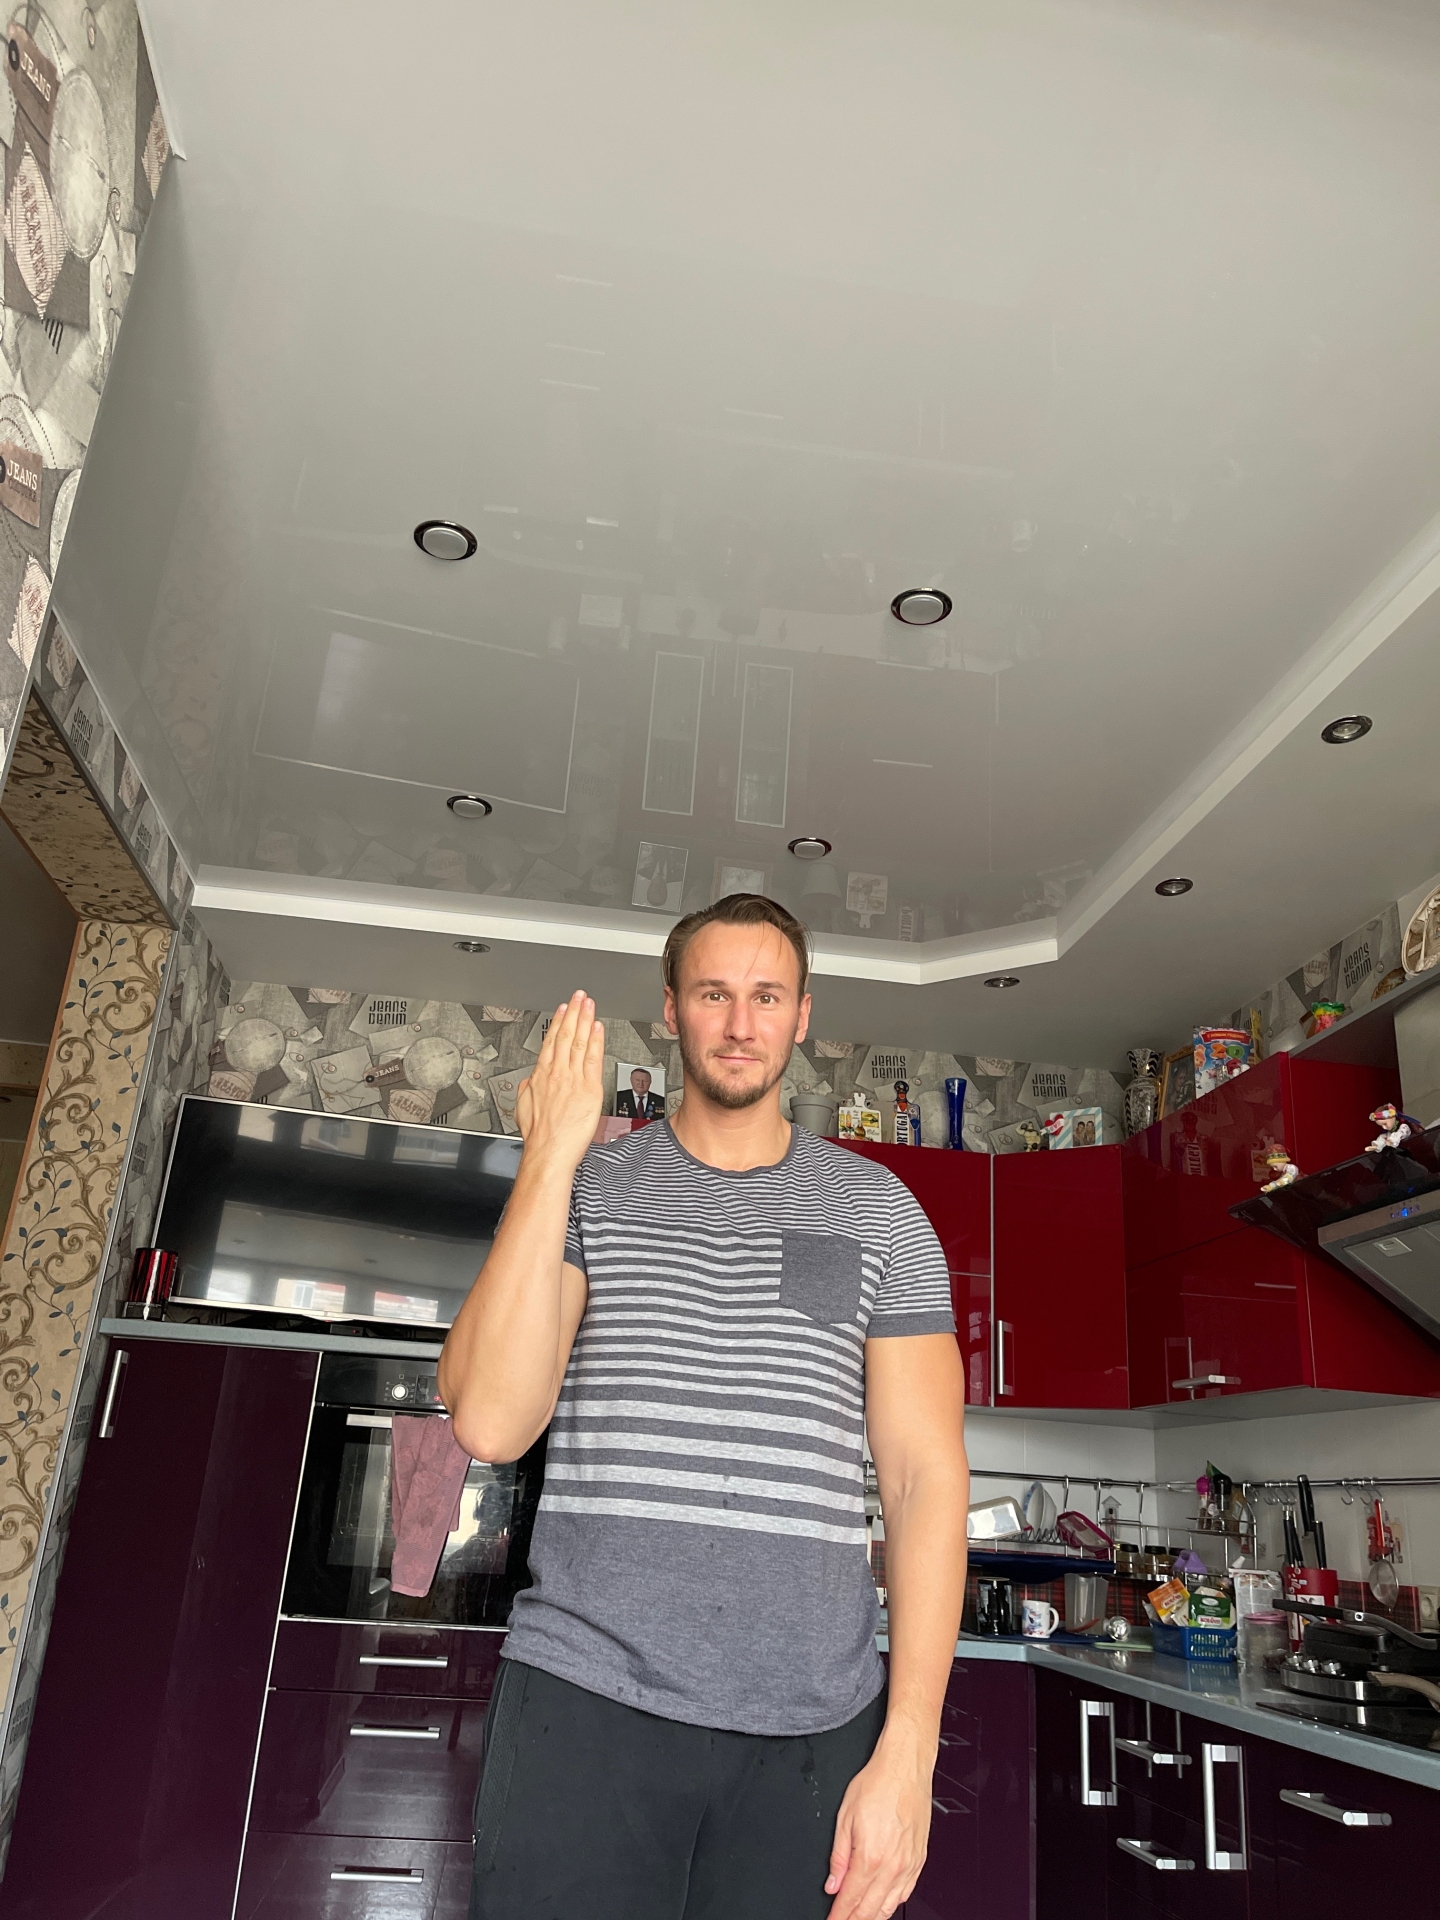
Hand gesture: stop_inverted